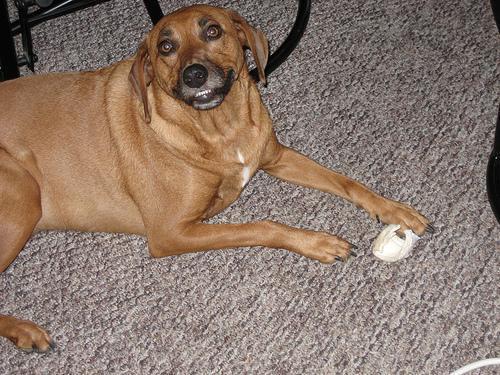
redbone